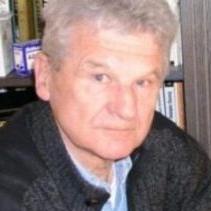
Age: 70